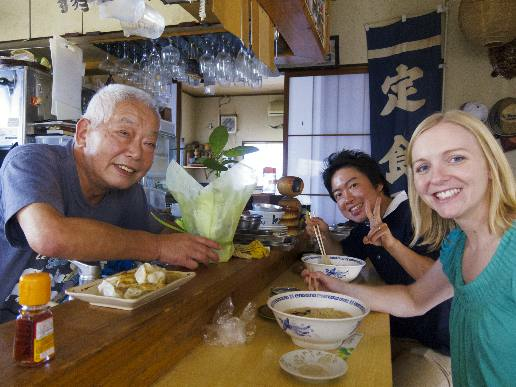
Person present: Yes